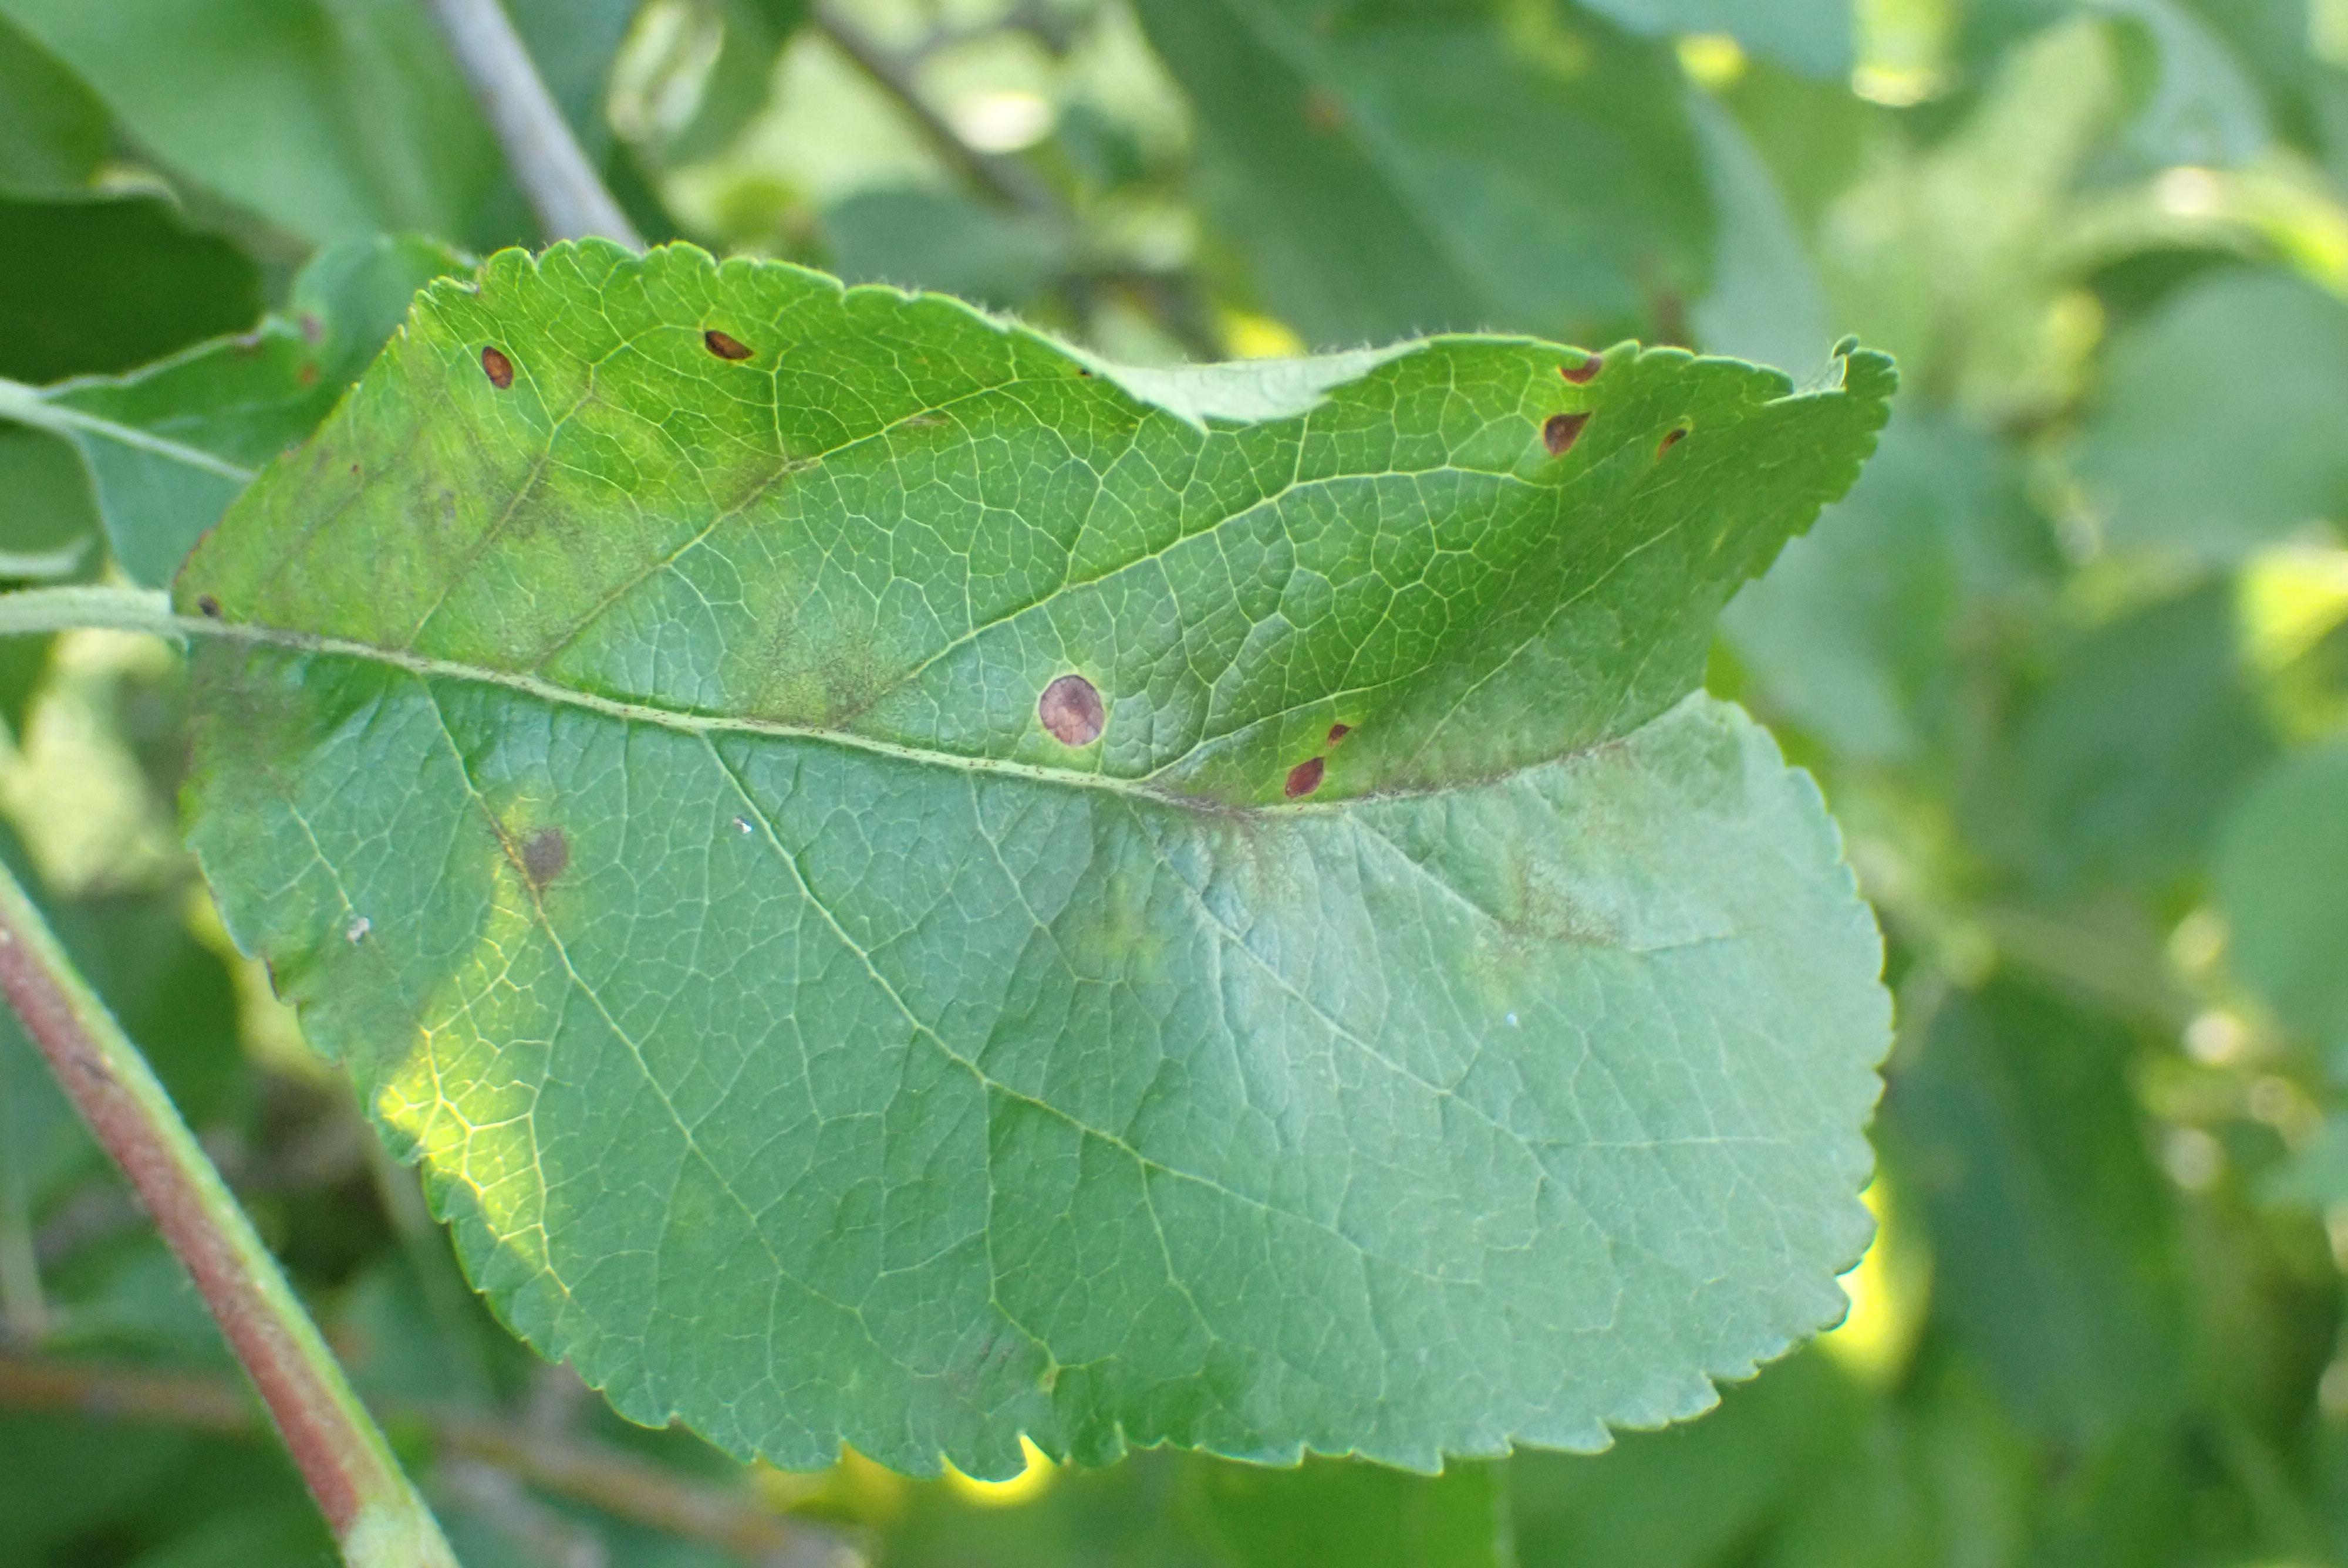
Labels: scab, frog_eye_leaf_spot